Emil Salomonsson

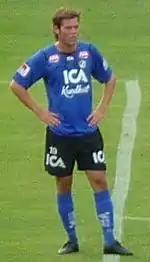
Salomonsson playing for Halmstad in 2009.

Starting his career in Ekets GoIF, he then moved to Ängelholms FF in 2004. During the 2006 season in Division 1 he gained the interest from three clubs in Allsvenskan, IFK Göteborg, Helsingborgs IF and Halmstads BK, he went on trial with all three and eventually signed for Halmstads BK, however he was directly loaned back to Ängelholms FF where he would stay until 1 July, he could then return to Halmstads BK, but Halmstad let him stay for the rest of the season. The main part of the 2009 season he was used as a right wing defender, however in the game against Kalmar FF on 9 August he played as forward.